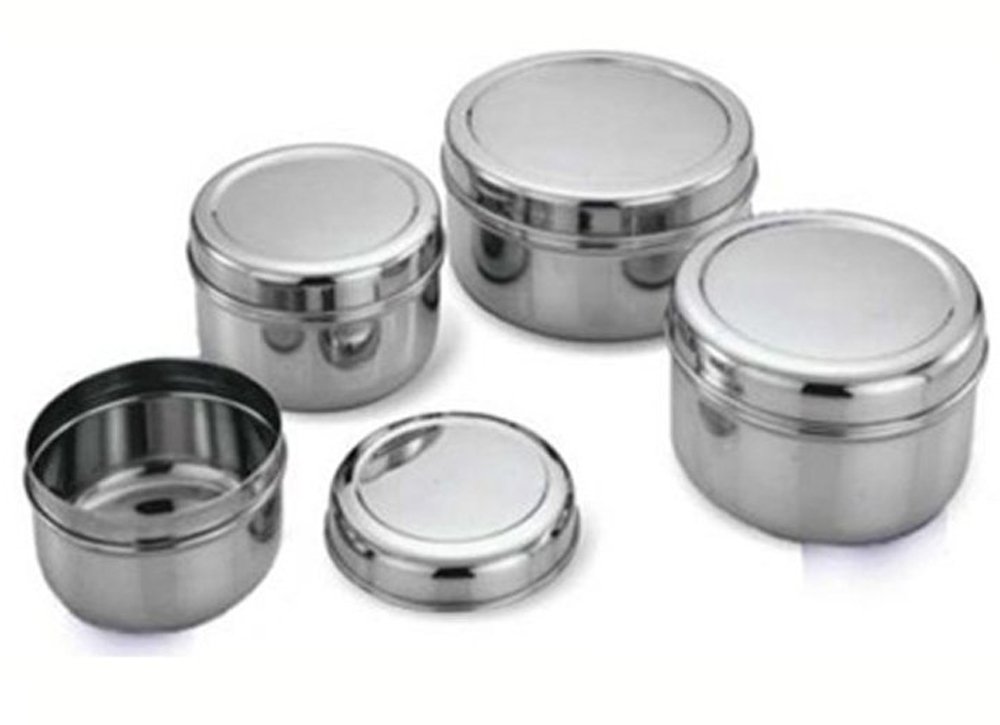
Label: metal